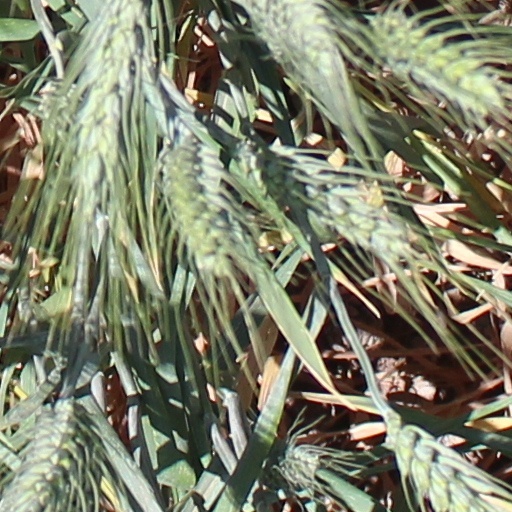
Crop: wheat